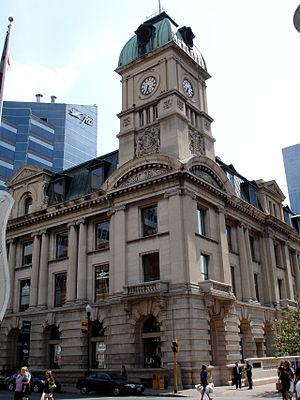
Cet article recense les lieux patrimoniaux de Regina inscrits au répertoire des lieux patrimoniaux du Canada, qu'ils soient de niveau provincial, fédéral ou municipal.